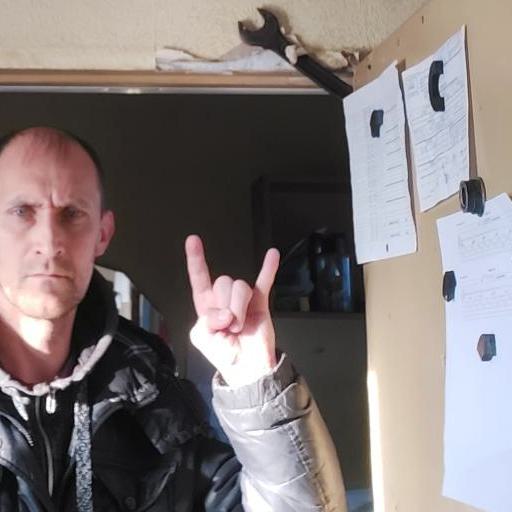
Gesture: rock